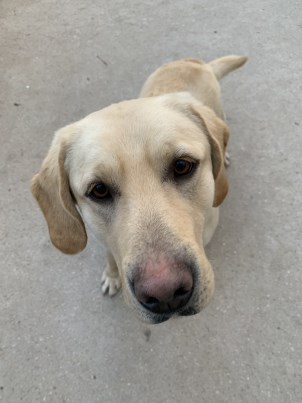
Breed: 3580-n000122-Labrador_retriever